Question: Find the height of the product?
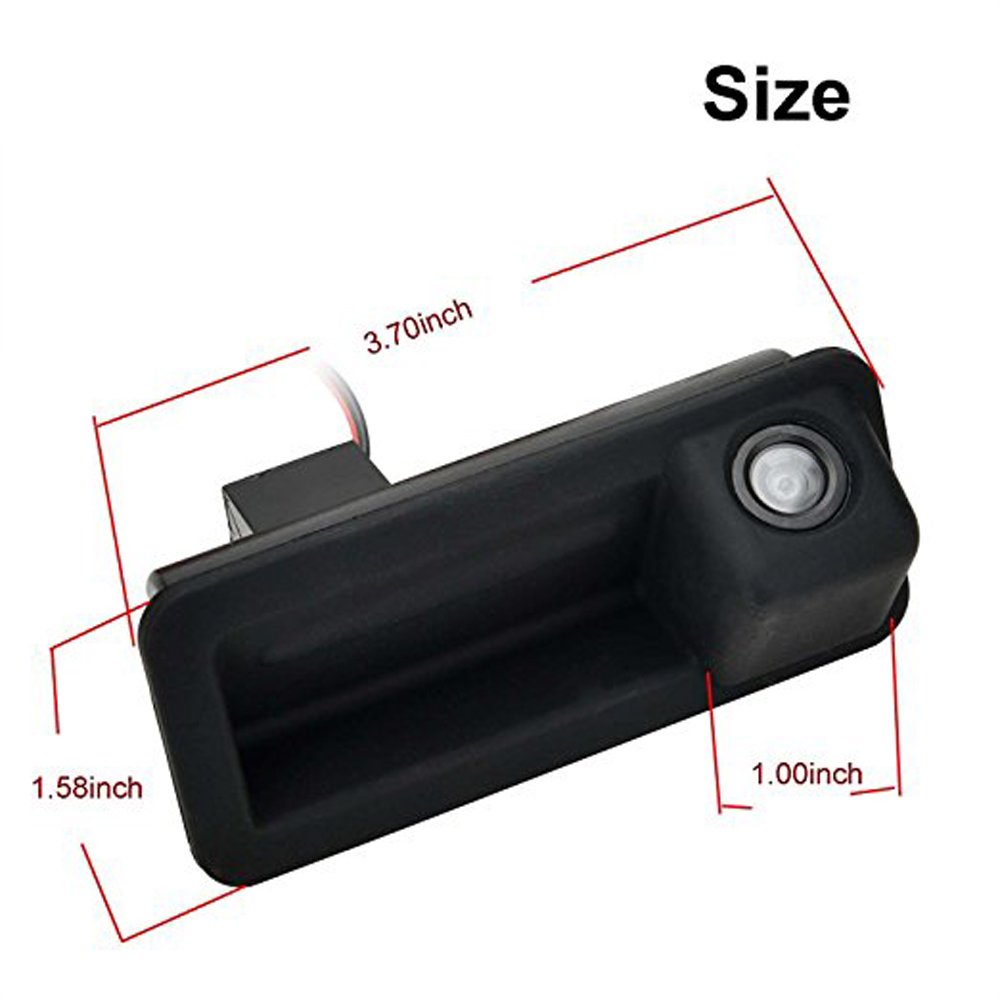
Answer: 1.0 inch